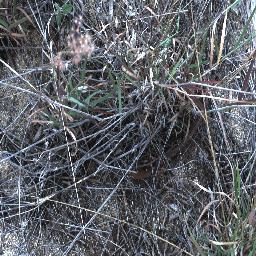
Label: negative